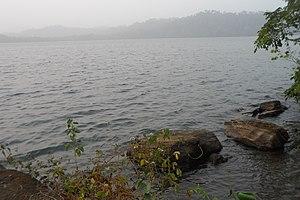
Le lac Barombi Mbo est un lac de cratère situé au Cameroun, dans la région du Sud-Ouest, près de Kumba.
Konye est une commune du Cameroun située dans la région du Sud-Ouest et le département de la Meme.